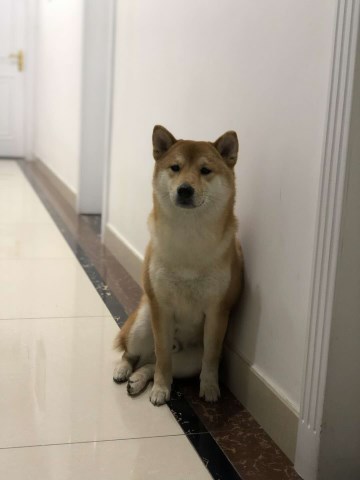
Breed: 1043-n000001-Shiba_Dog